Spanish frigate Álvaro de Bazán

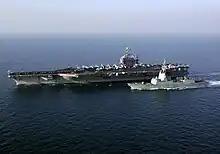
"Álvaro de Bazán" sails alongside the "Nimitz"-class aircraft carrier during "Álvaro de Bazán"s departure from Carrier Strike Group Two

In late 2005, "Álvaro de Bazán" was deployed as part of the aircraft carrier battle group in the Persian Gulf. This was the first deployment of a Spanish warship as part of an American naval battle group.